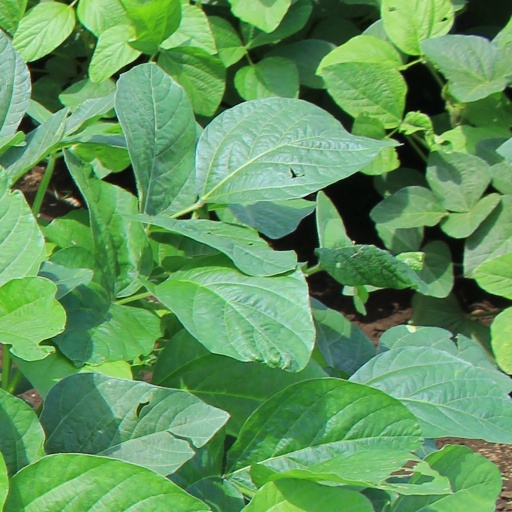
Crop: soybean